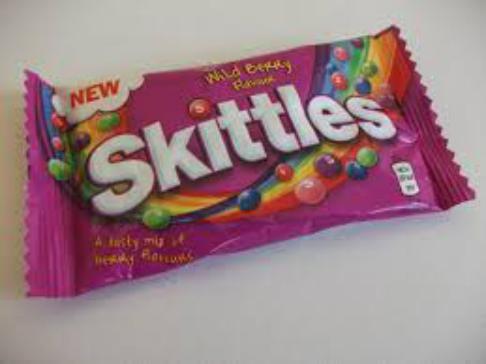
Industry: Food